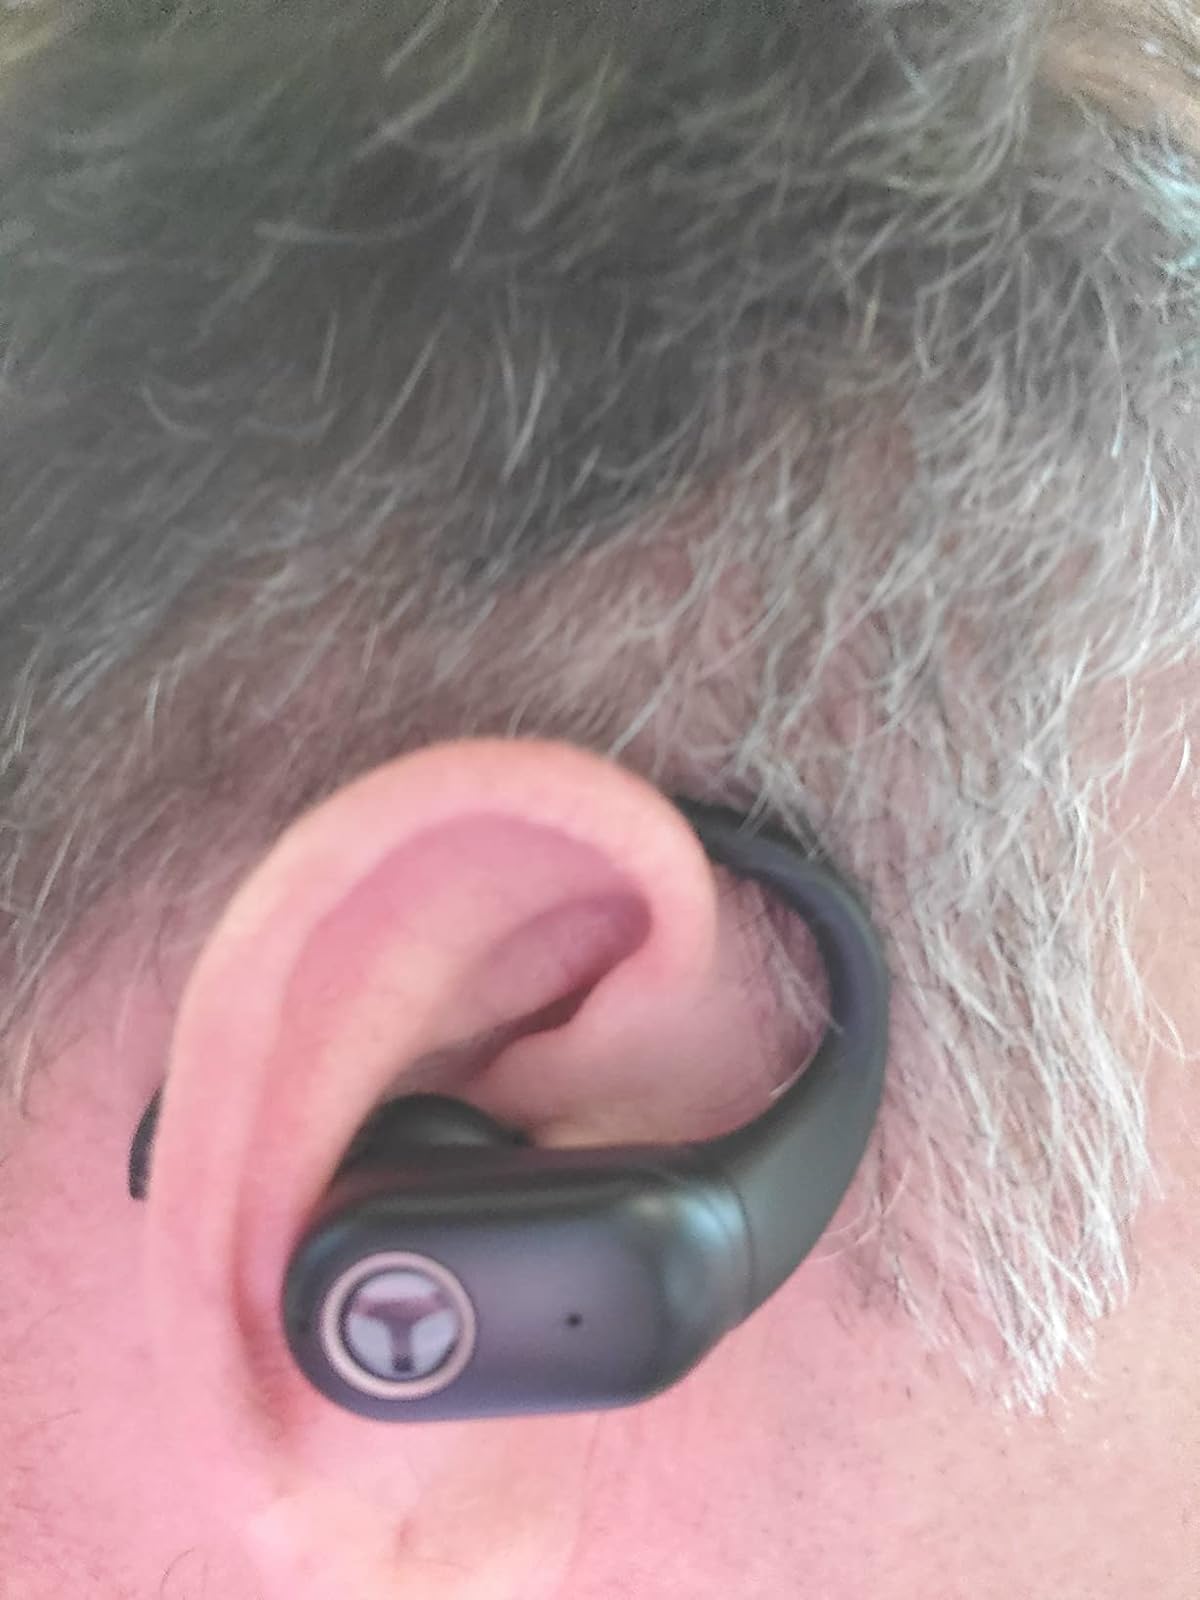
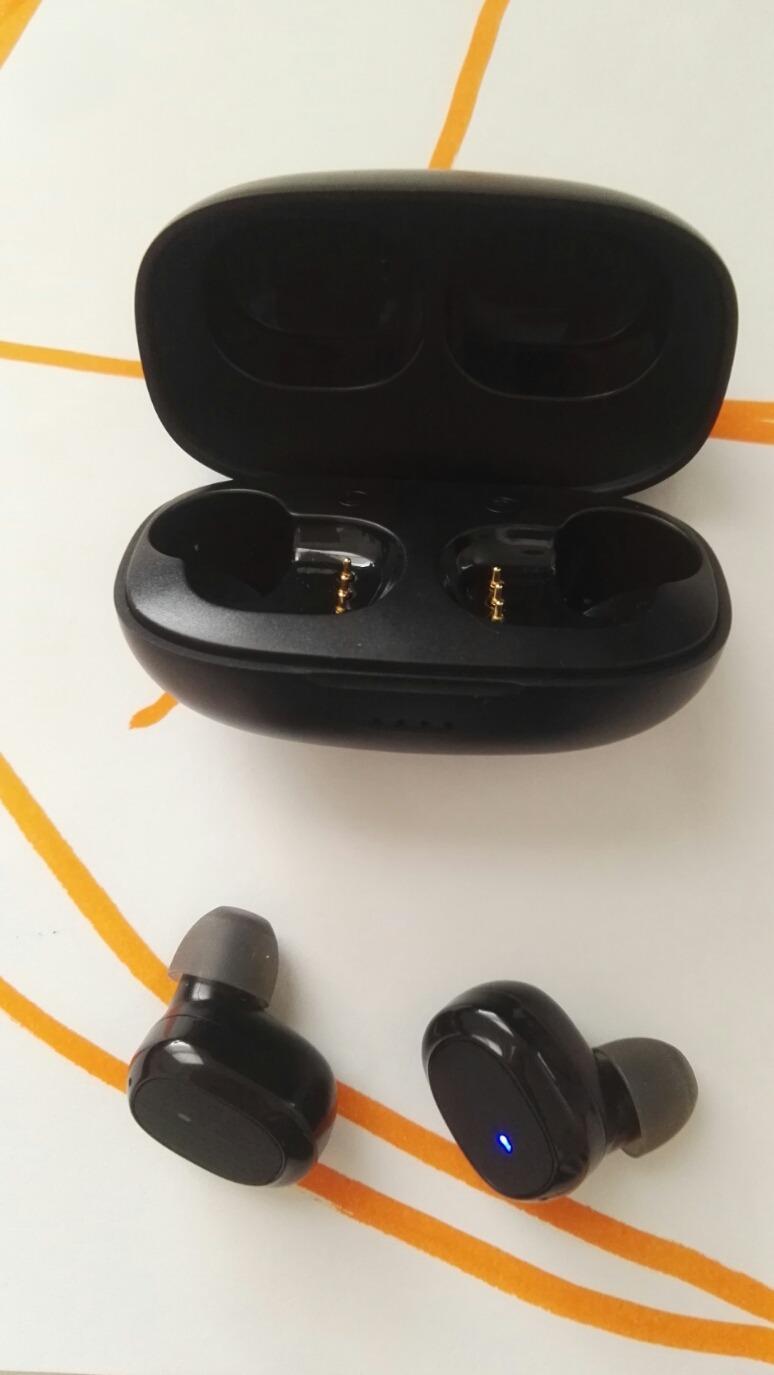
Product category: earbuds
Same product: no